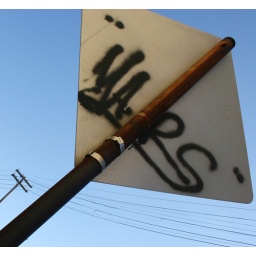
Graffiti on back of street sign in Detroit